Eunuchs in the Byzantine Empire

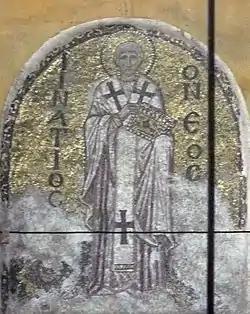
Patriarch Ignatius. Mosaic in the Hagia Sophia, Constantinople.

The Byzantine eunuchs formed a powerful and well-organized entity (in Ancient Greek — "ἡ τῶν εὐνοῦχων τάξις"), and in the structure of the Byzantine bureaucracy a special category of titles and ranks was reserved for them. Eunuchs could hold almost all public offices, and in the equality of titles eunuchs had an advantage over the "bearded ones". The origin of the custom of having eunuchs at court is attributed to Eastern influence. However, the female part of the palace ("gynaeceum") required numerous servants, and the implied resemblance of eunuchs to sexless angels and seraps made them indispensable for imperial ceremonies. Given the frequent coups d'état, the fact that eunuchs posed no danger as potential pretenders to the throne was important. Nevertheless, the role of the head of the court eunuchs, who held the title of "Praepositus sacri cubiculi", was extremely important. The influence of the eunuchs was determined by their proximity to the emperor, their influence on whom the emperor would communicate with and when, and from whom he would learn of important events first. Eunuchs were also known to charge fees for audiences and personal appointments.